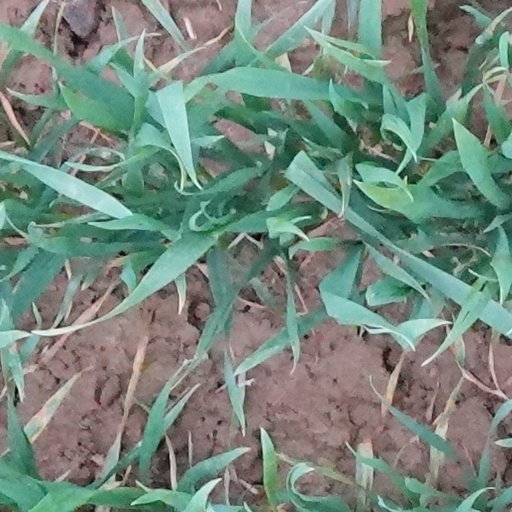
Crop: wheat